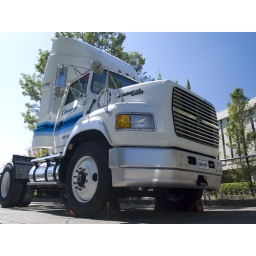
Macro Tourism in NW Portland Oregon. Conway's promotional truck sitting in front of their HQ Building in Portland Oregon.